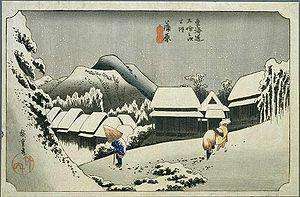
Estampe intitulée ""Nuit de neige à Kambara"" d'Hiroshige'"
Les Cinquante-trois Stations du Tōkaidō, dans l'édition Hōeidō présentée ici, sont une série d'estampes japonaises créées par Hiroshige après son premier voyage empruntant la route du Tōkaidō en 1832. Cette route, reliant la capitale du shogun, Edo, à la capitale impériale, Kyoto, est l'axe principal du Japon de l'époque. C'est également la plus importante des « Cinq Routes », les cinq artères majeures du Japon, créées ou développées pendant l'ère Edo pour améliorer le contrôle du pouvoir central sur l'ensemble du pays.
L'ukiyo-e est un mouvement artistique japonais de l'époque d'Edo comprenant non seulement une peinture populaire et narrative originale, mais aussi et surtout les estampes japonaises gravées sur bois.
Utagawa Hiroshige est un dessinateur, graveur et peintre japonais. Il se distingue par des séries d'estampes sur le mont Fuji et sur Edo, dessinant de façon évocatrice les paysages et l'atmosphère de la ville, en reprenant les instants de la vie quotidienne de la ville avant sa transformation à l'ère Meiji.
Alfred Sisley, né le 30 octobre 1839 à Paris et mort le 29 janvier 1899 à Moret-sur-Loing, est un artiste peintre et graveur anglais, rattaché au mouvement impressionniste et vivant et travaillant en France.